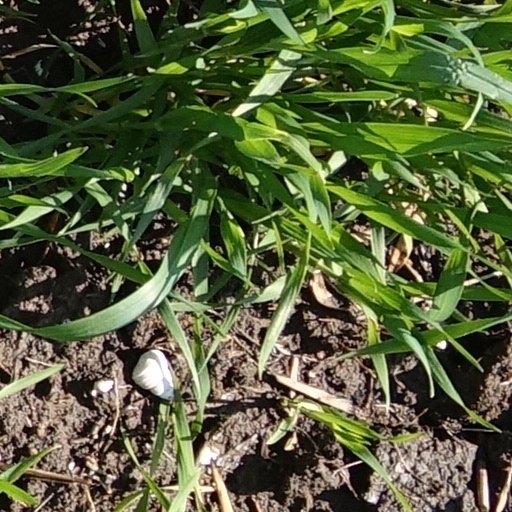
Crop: wheat